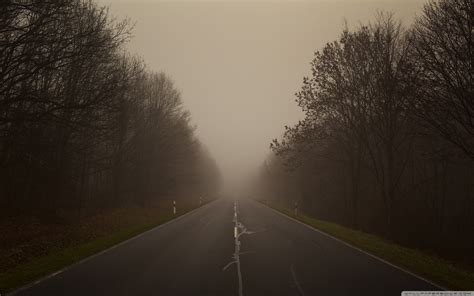
Weather: foggy or hazy